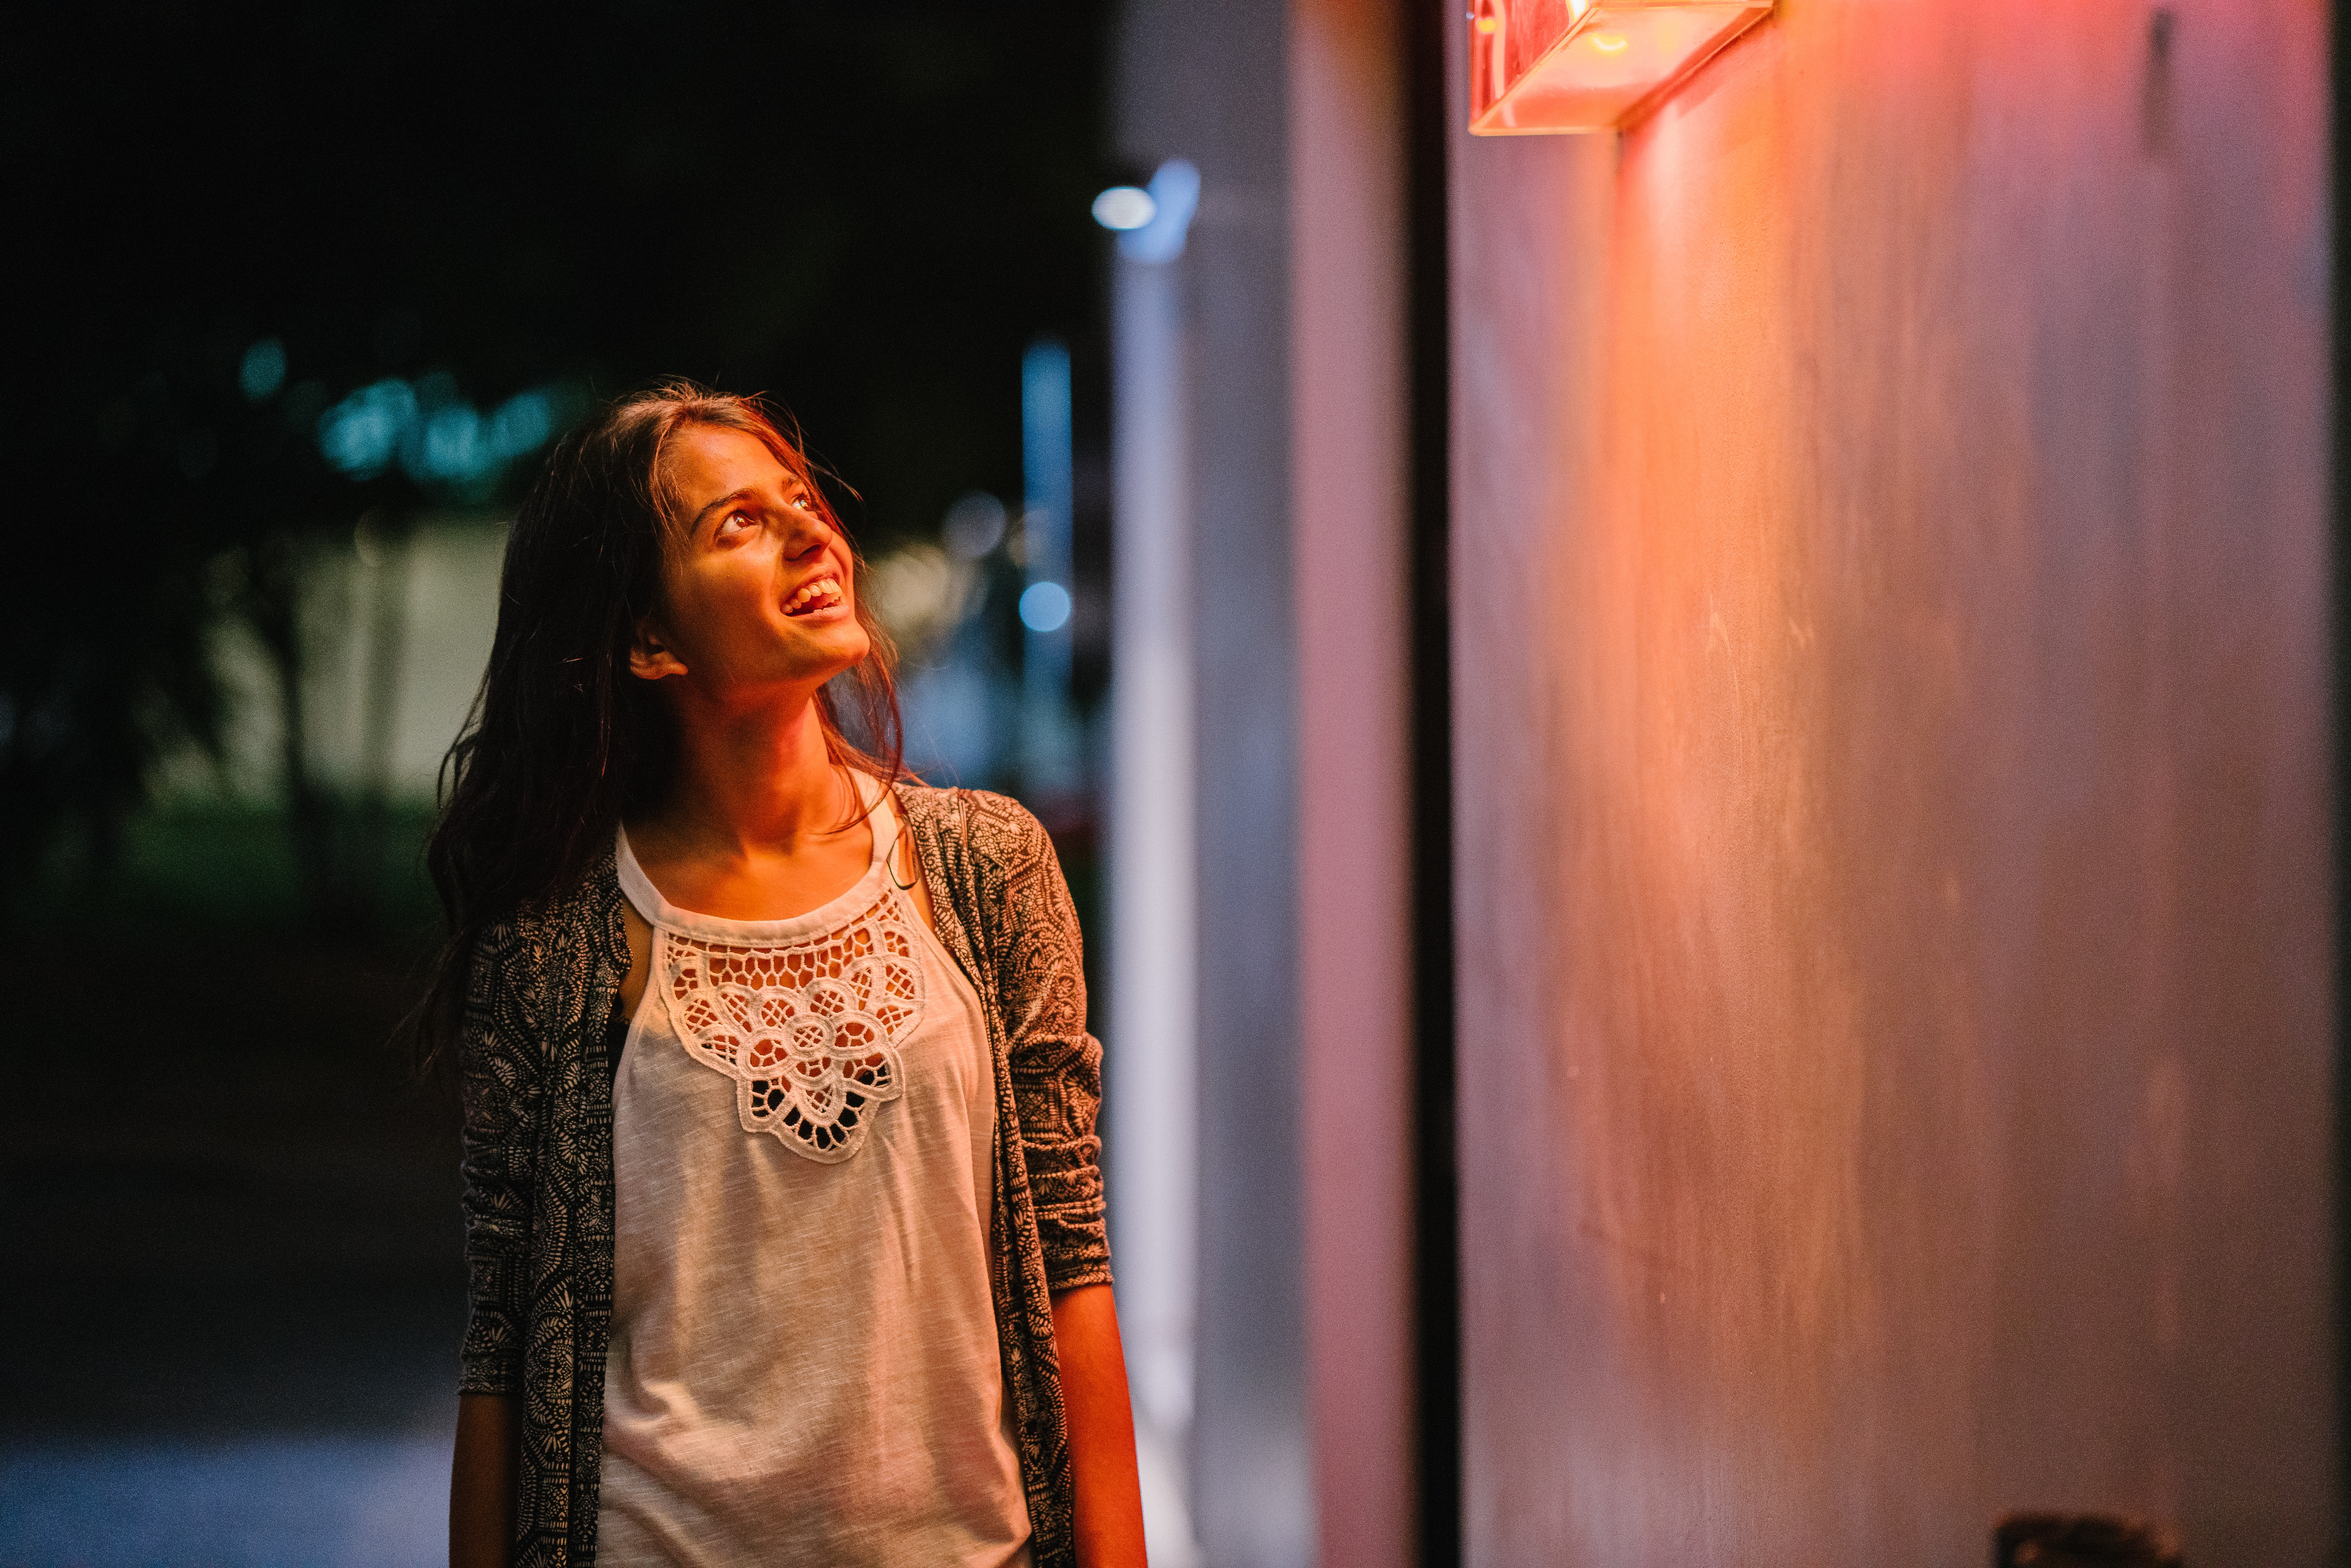
blue, fashion, beauty, performance, yellow, stage, performing arts, fashion design, event, photography, dress, long hair, heater, scene